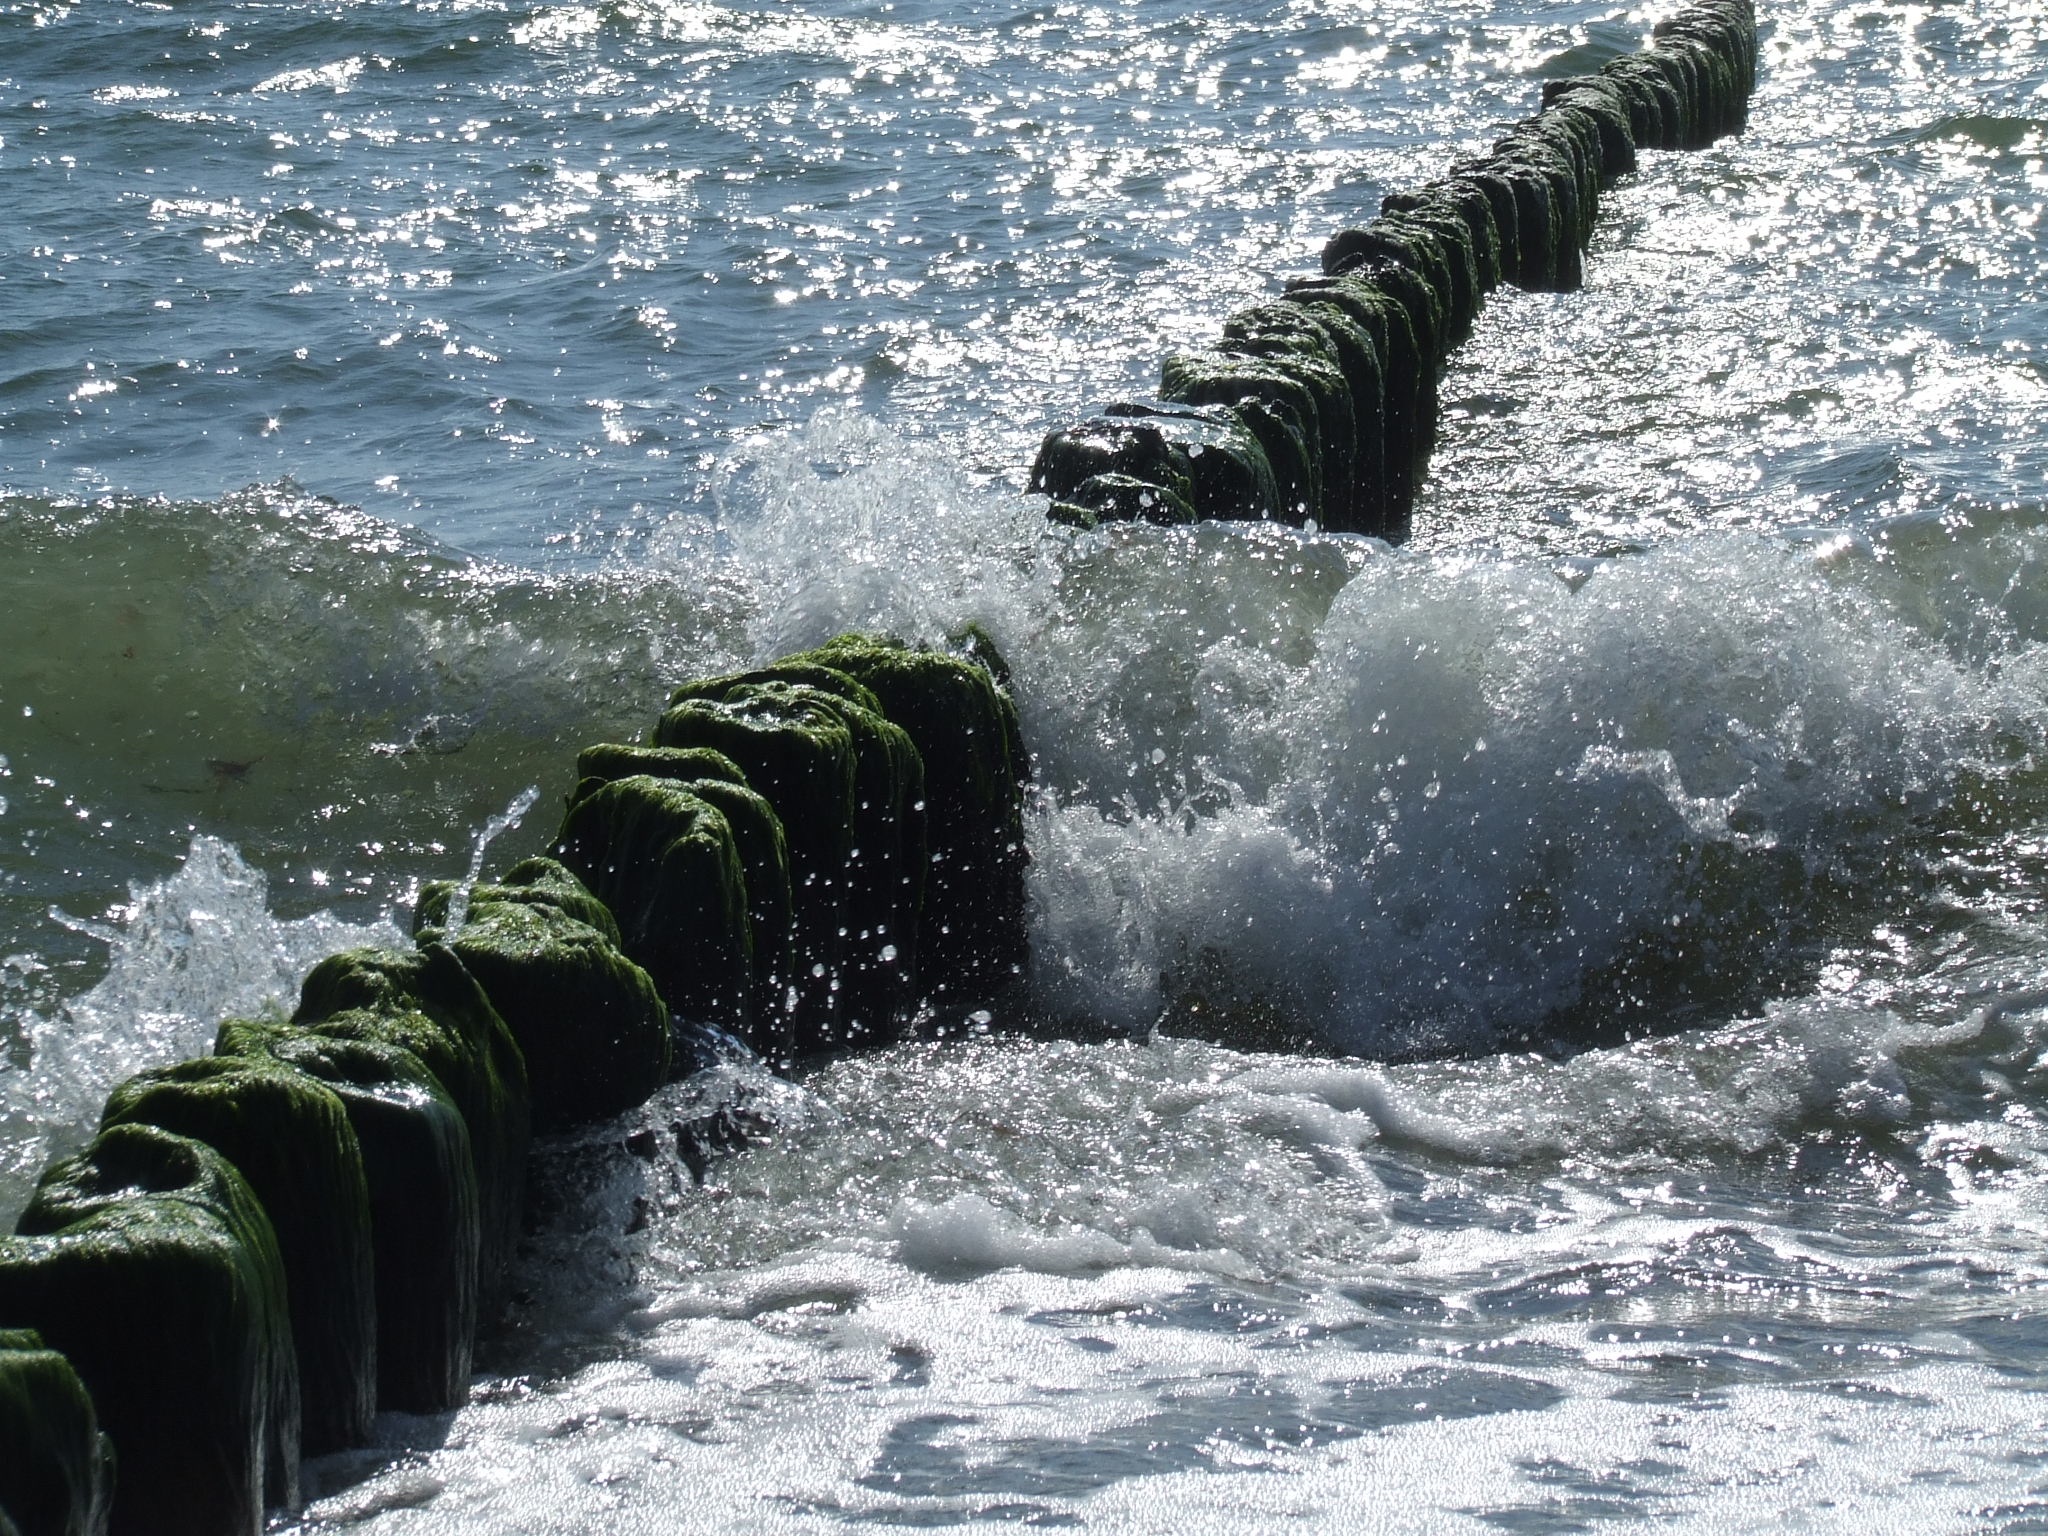
sea, coast, water, rock, ocean, shore, wave, river, vehicle, rapid, body of water, boating, wind wave